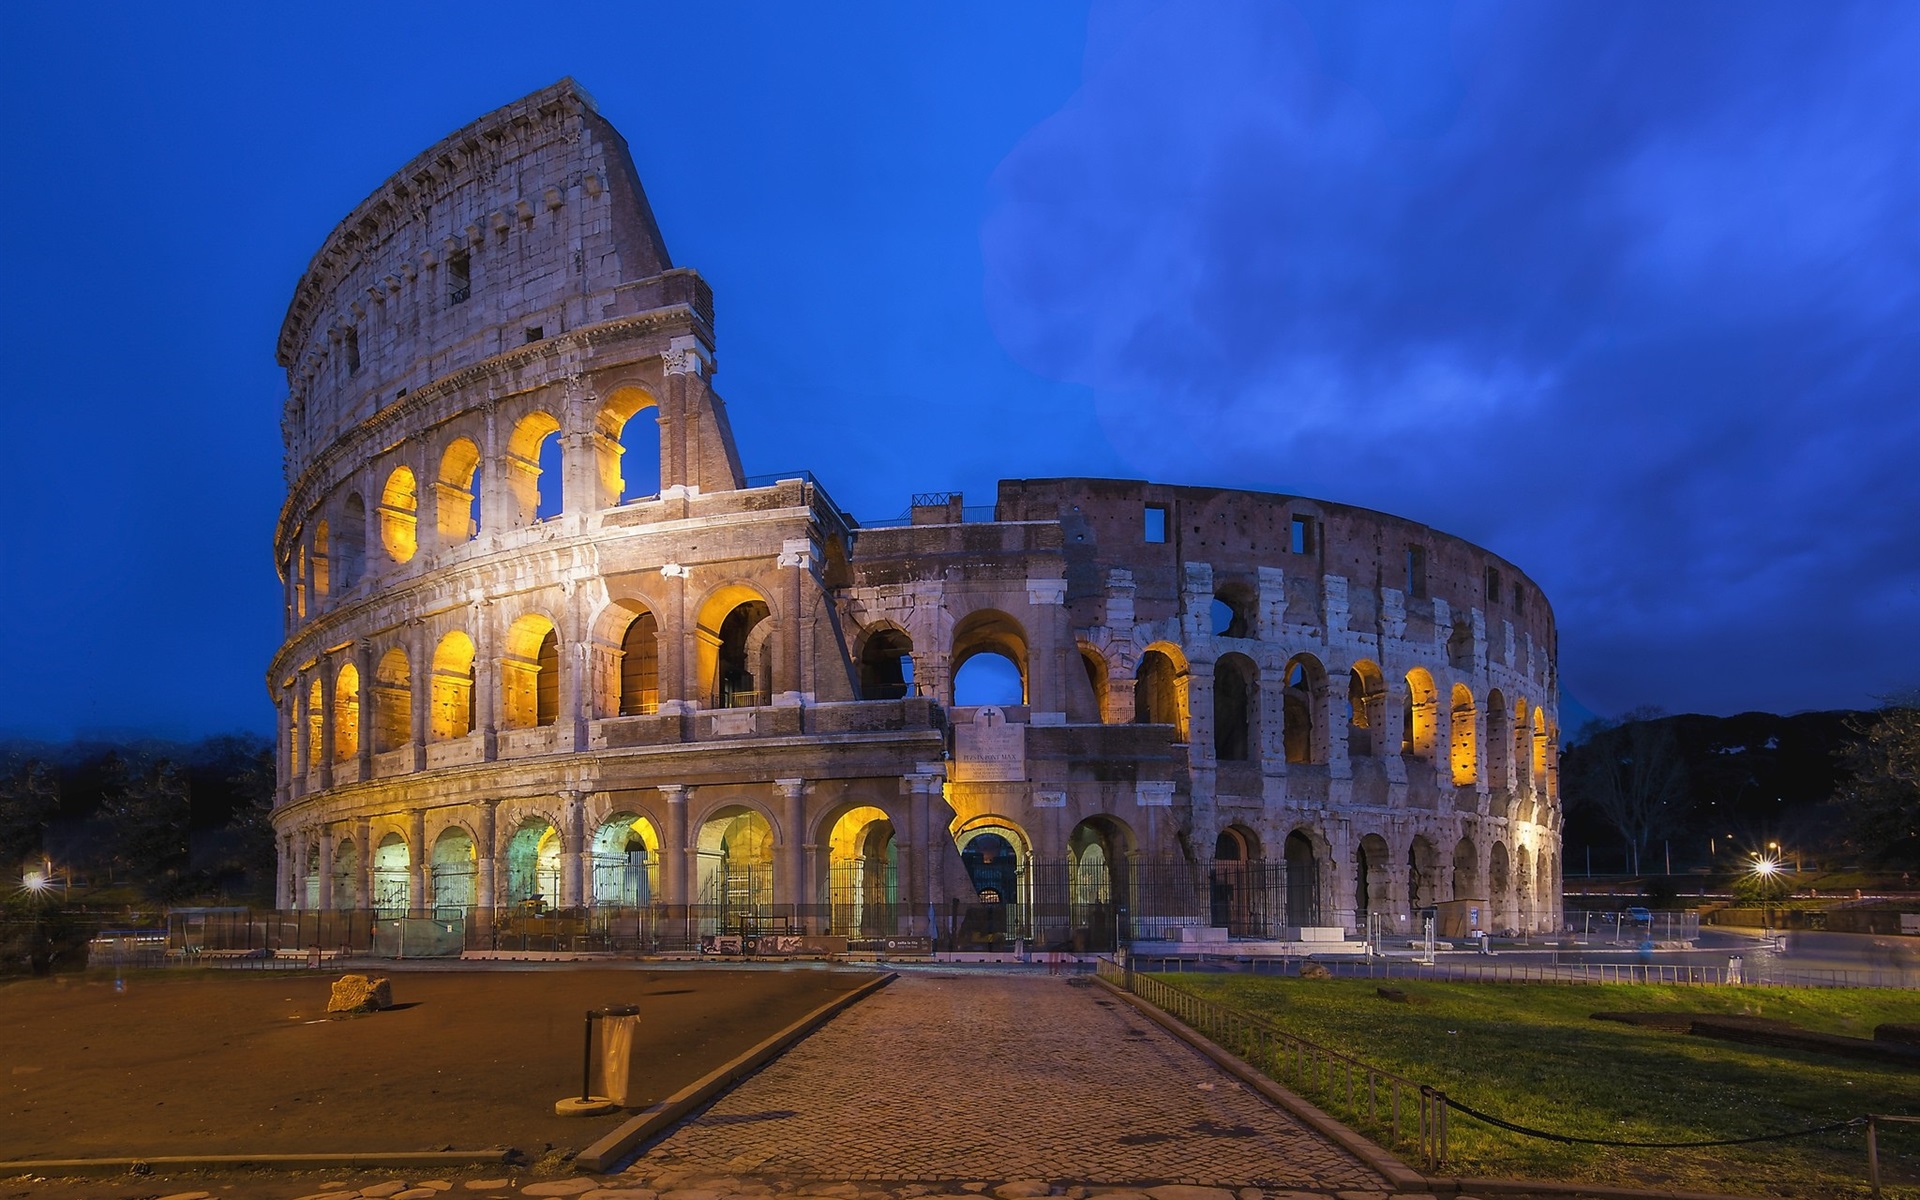
italy, culture, cloud, sky, plant, facade, city, wonders of the world, dusk, landscape, building, arch, monument, medieval architecture, ancient history, dome, column, byzantine architecture, ancient roman architecture, arcade, tourism, historic site, history, night, evening, art, classical architecture, reflection, symmetry, amphitheatre, ancient rome, tower, tourist attraction, unesco world heritage site, holy places, town square, national historic landmark, grass, estate, place of worship, baptistery, palace